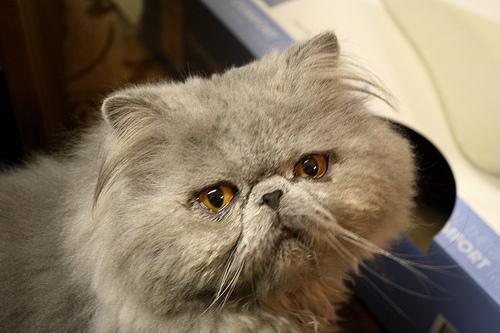
Persian